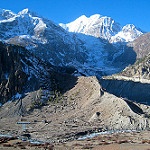
Label: glacier